2024–25 AFC Champions League Elite

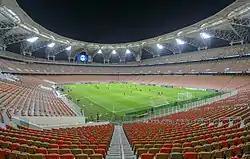
The King Abdullah Sports City in Jeddah hosted the final

The 2024–25 AFC Champions League Elite (ACL Elite) was the 43rd edition of Asia's premier club football tournament, organised by the Asian Football Confederation (AFC), and the first since it was rebranded as the AFC Champions League Elite. The revamped format, along with the rebranding, saw 24 teams playing eight games against different opponents in the brand new league phase.